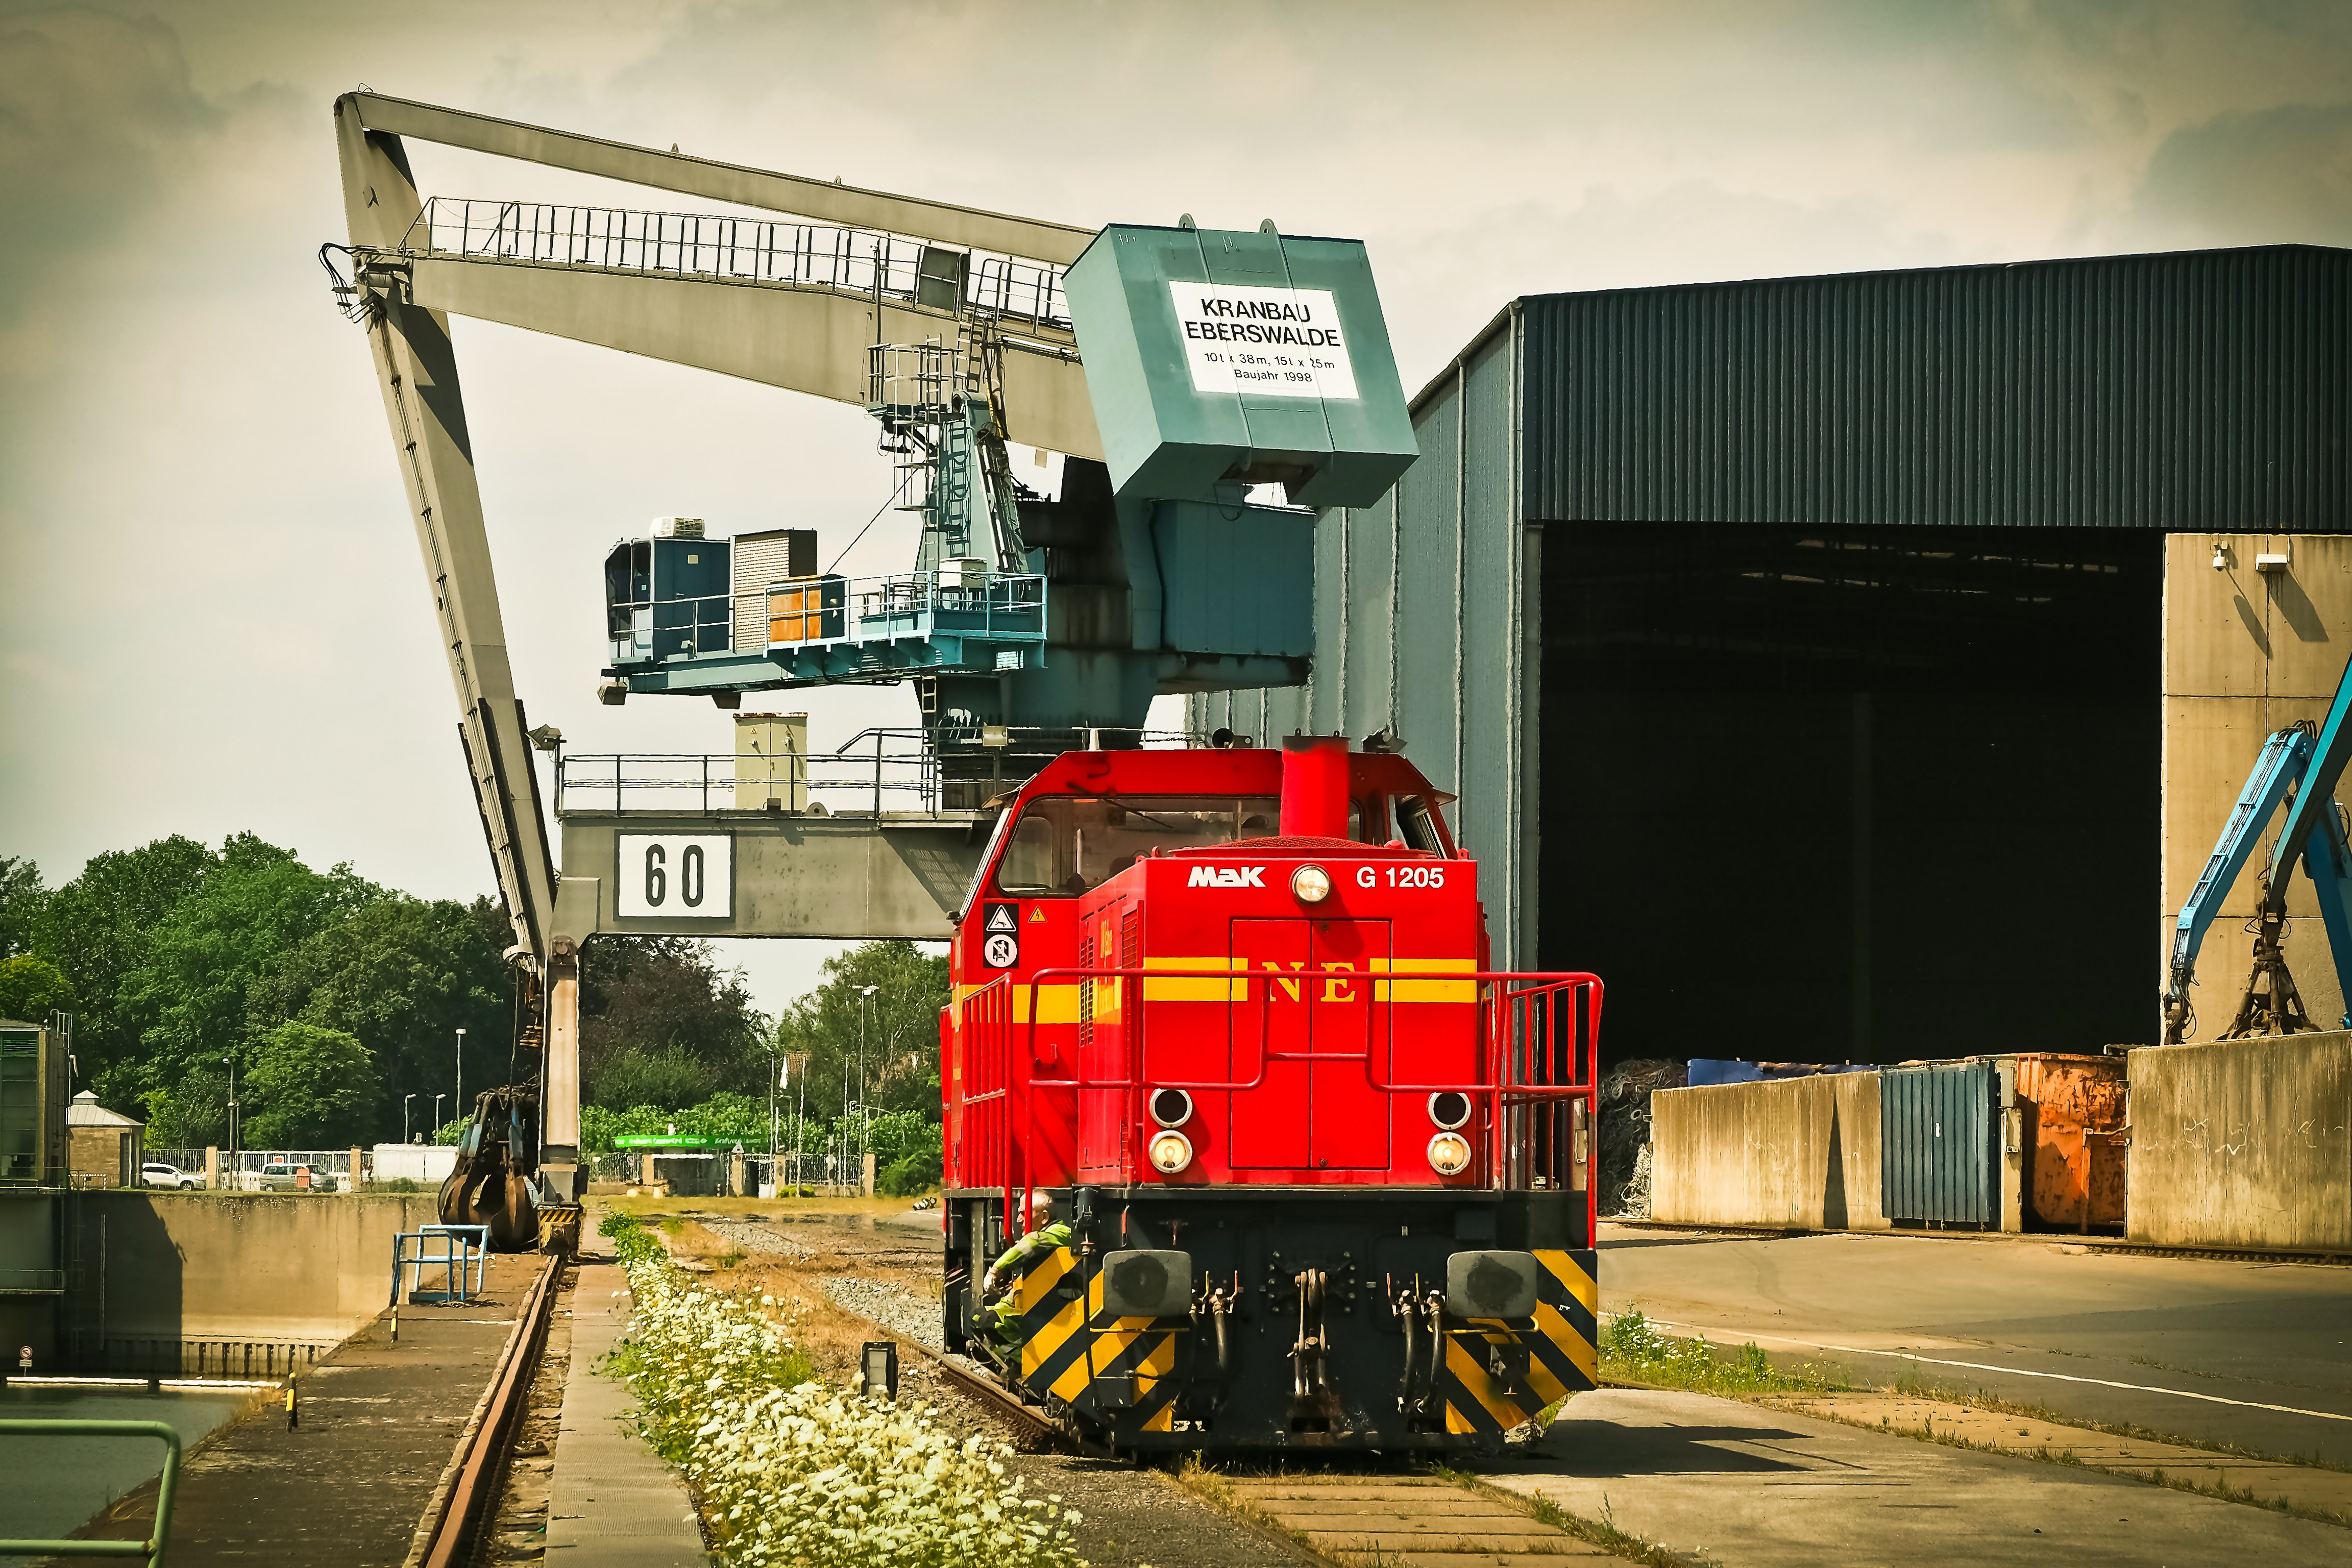
water, track, train, asphalt, transport, vehicle, industry, port, public transport, envelope, locomotive, loco, crane, anchorage, rhine, rail transport, gleise, harbour cranes, loading crane, harbour crane, dusseldorf, diesel locomotive, inland port, marketing hub, land vehicle, rolling stock